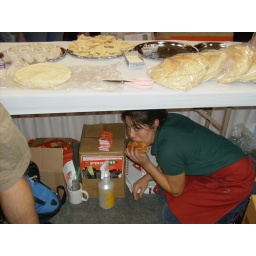
Me eating Pizza under our table booth as not to advertise any food but Pita Pits.